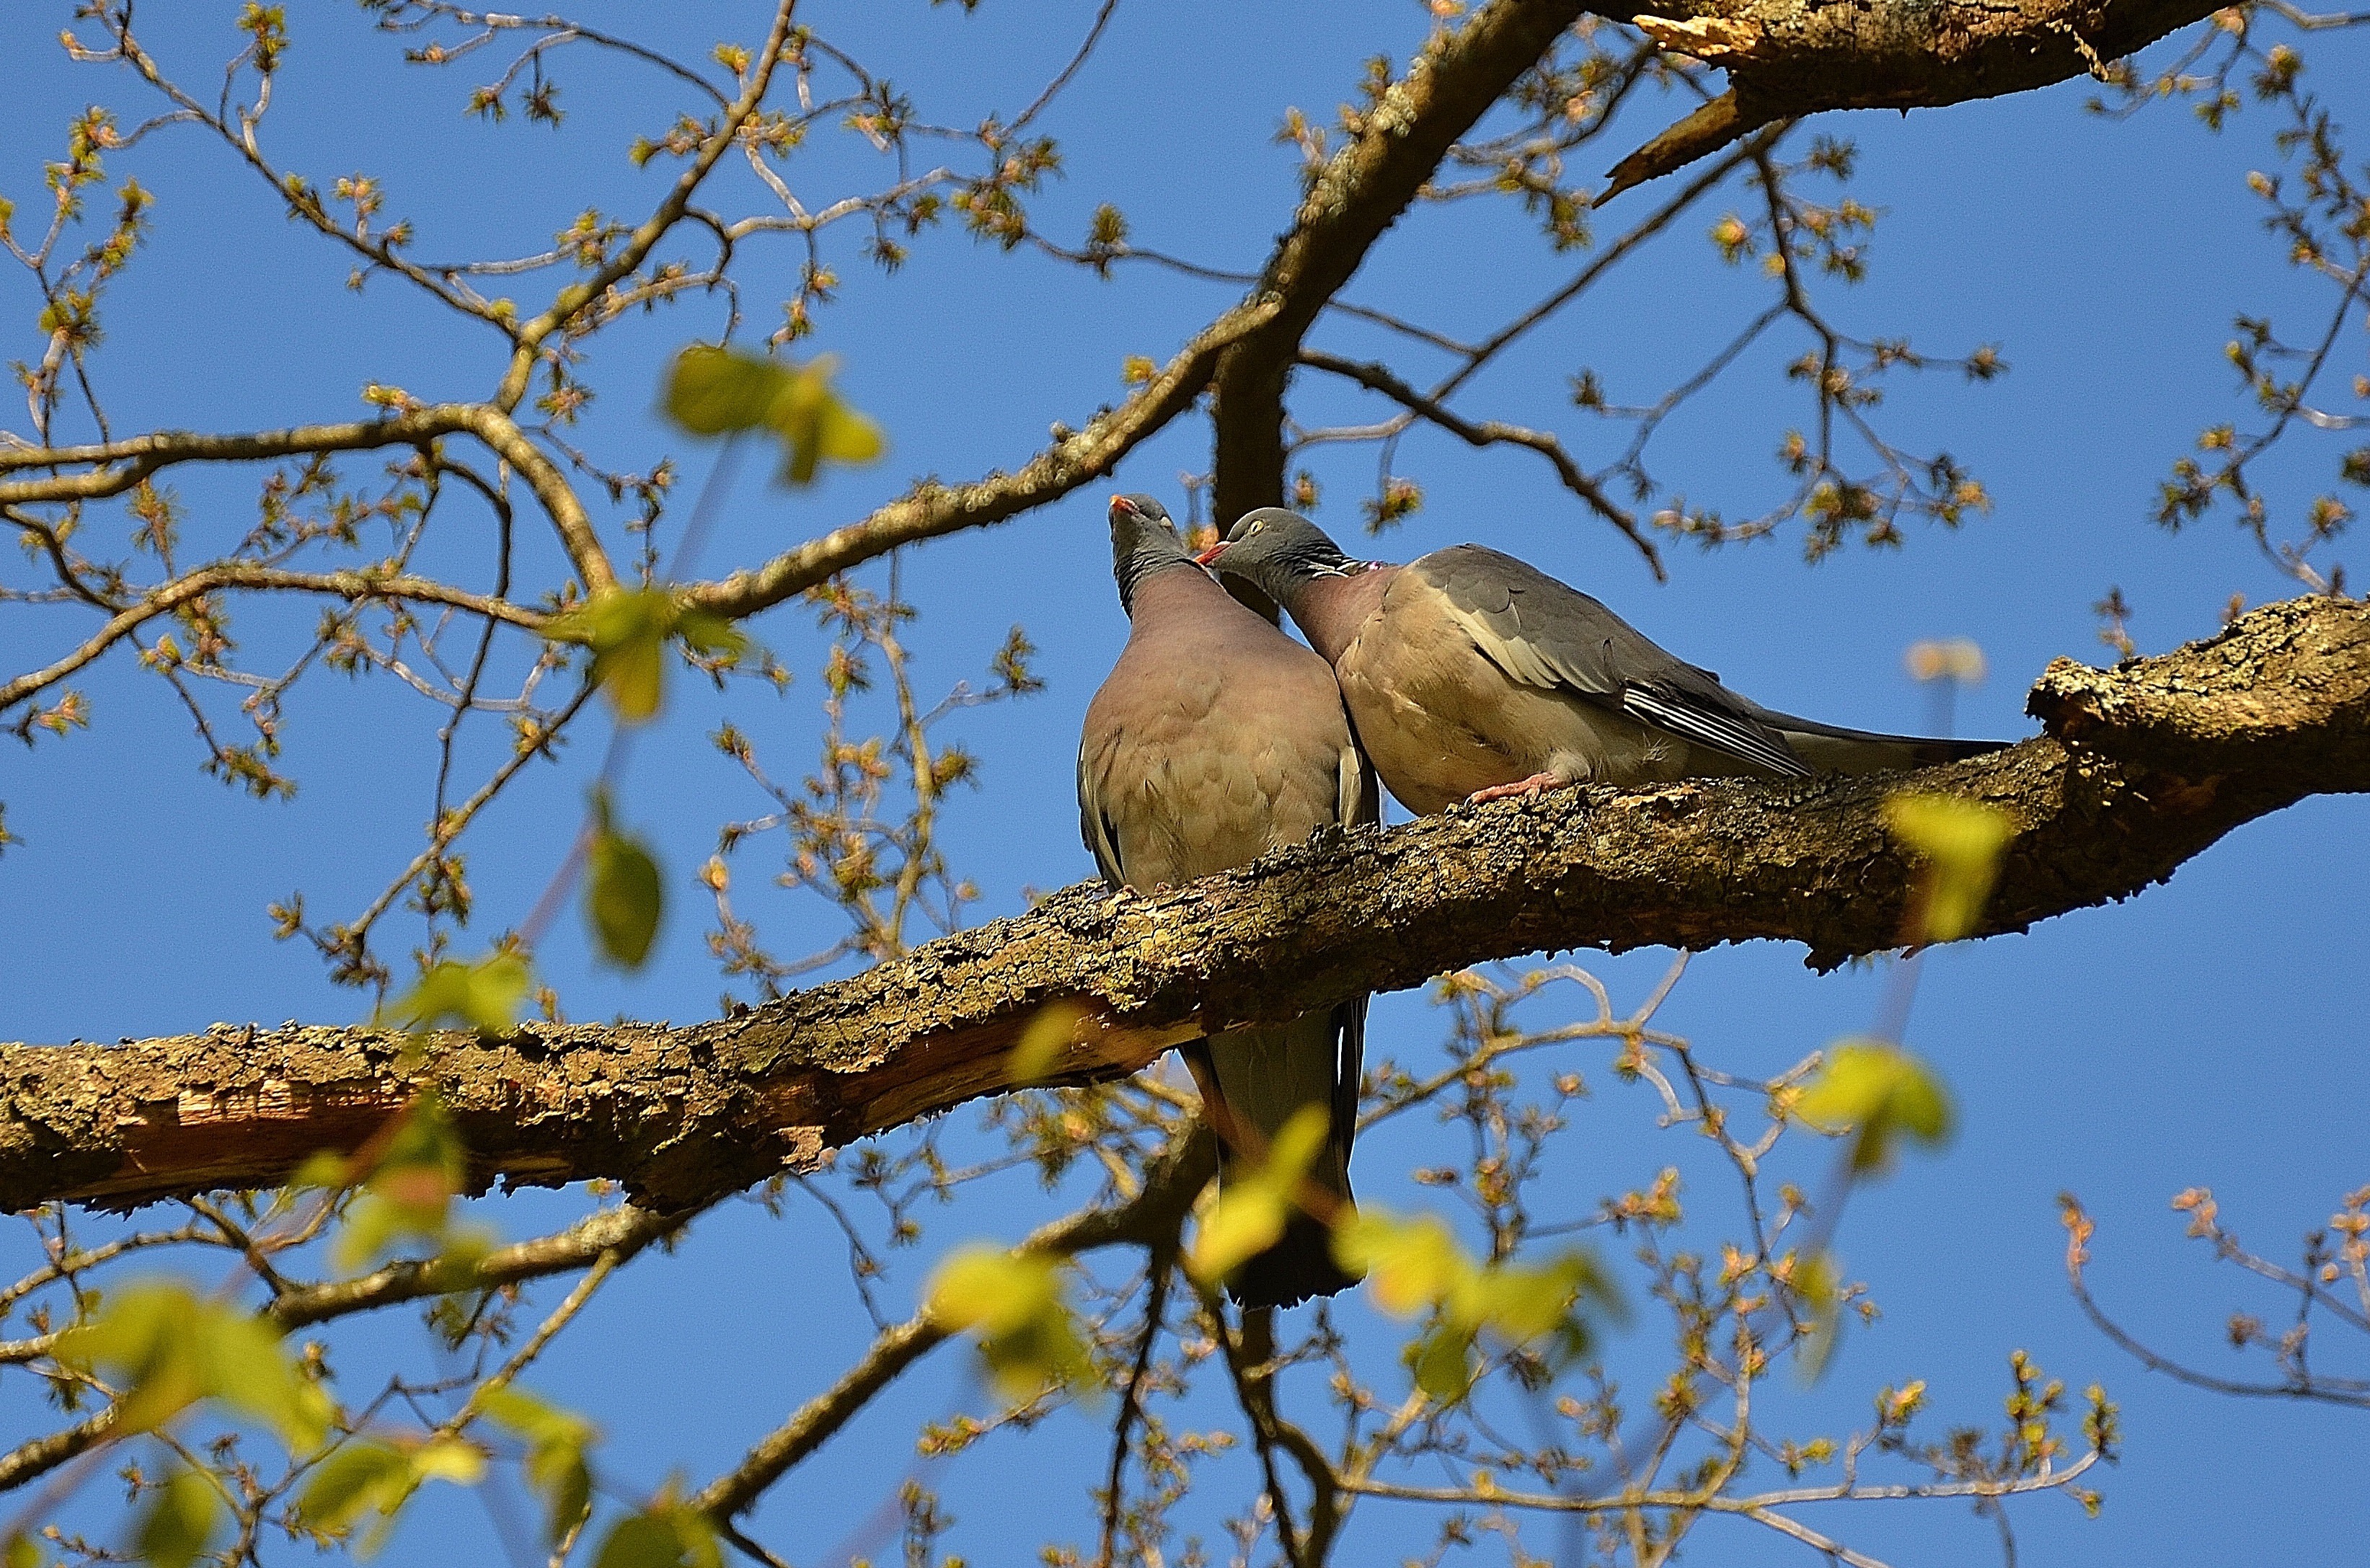
tree, branch, bird, sky, flower, fly, wildlife, love, couple, two, together, fauna, birds, pigeons, team, animals, vertebrate, pair, togetherness, perching bird, twosome